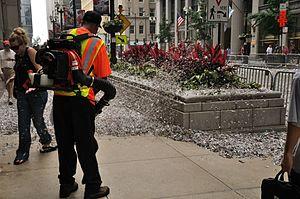
Un souffleur de feuilles est une machine qui projette un flux d'air pour éloigner ou regrouper les feuilles mortes tombées au sol, souvent pour en faire des tas qu'une machine aspirante pourra éventuellement recueillir plus tard. Il fonctionne avec un moteur à deux temps, à quatre temps